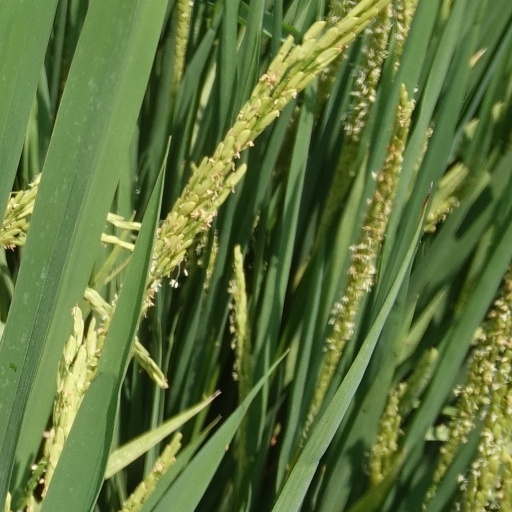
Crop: rice